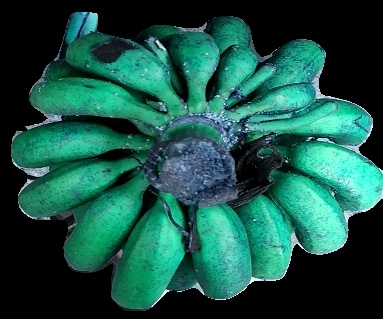
Variety: rasbale
Grade: grade3